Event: Nepal Earthquake
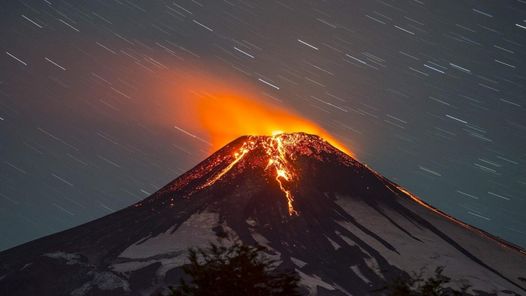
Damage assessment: no_damage